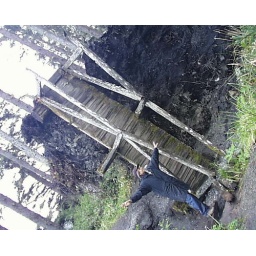
a tree on the path around Patricks Point state park was uprooted and lifted a bridge with it..